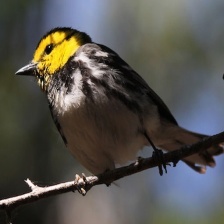
Species: GOLDEN CHEEKED WARBLER
Scientific name: SETOPHAGA CHRYSOPARIA